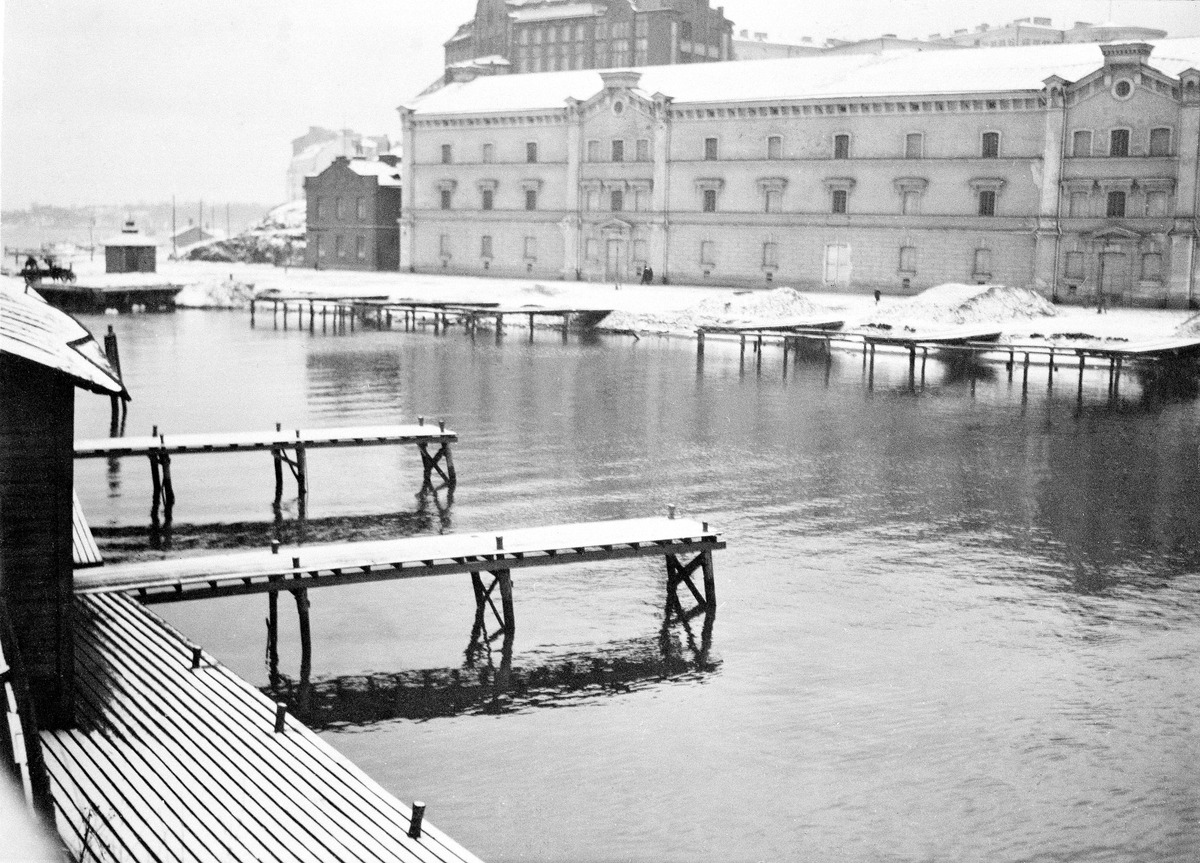
Siltavuorensalmi, salmen toisella puolella Siltavuorenranta 16
sisällön kuvaus: Siltavuorensalmi, salmen toisella puolella Siltavuorenranta 16. mustavalkoinen
Ajankohta: kuvausaika 1900 -luvun alkupuoli
Paikka: Suomi, Uusimaa, Helsinki, Siltasaari Helsinki, Siltavuorensalmi Siltavuorenranta 16
Aiheet: vesialueet, vuodenajat talvi, kivirakennukset, varastorakennukset